Circumcision

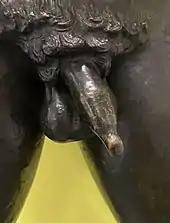
Detail of the Artemision Bronze; the Greeks abhorred circumcision, making life difficult for circumcised Jews living among the Greeks.

The word circumcision is from Latin , meaning "to cut around". Circumcision is the oldest known surgical procedure. Depictions of circumcised penises are found in Paleolithic art, predating the earliest signs of trepanation.